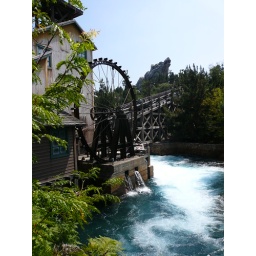
Loved the river and the wheel with the mountain in the background